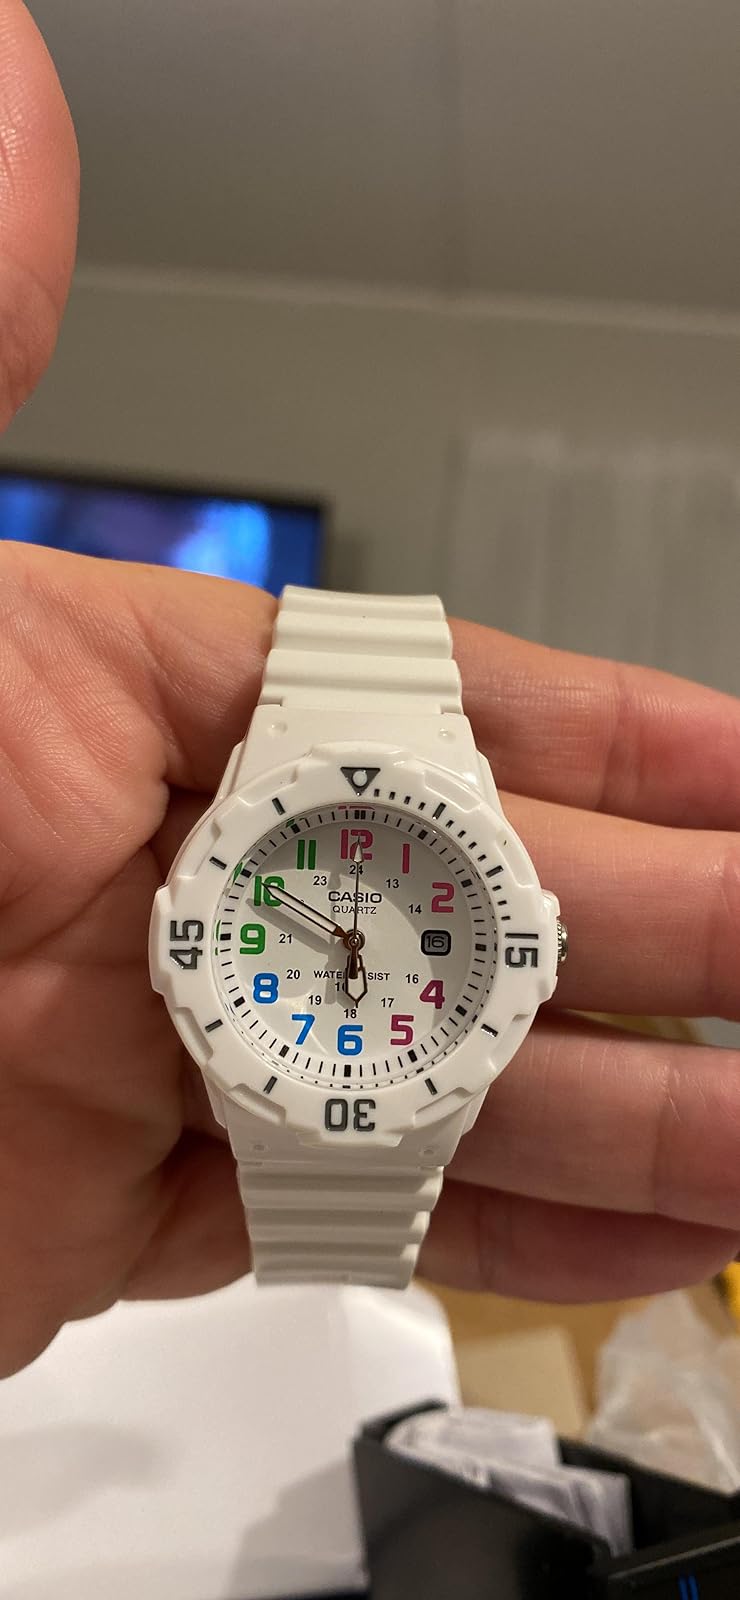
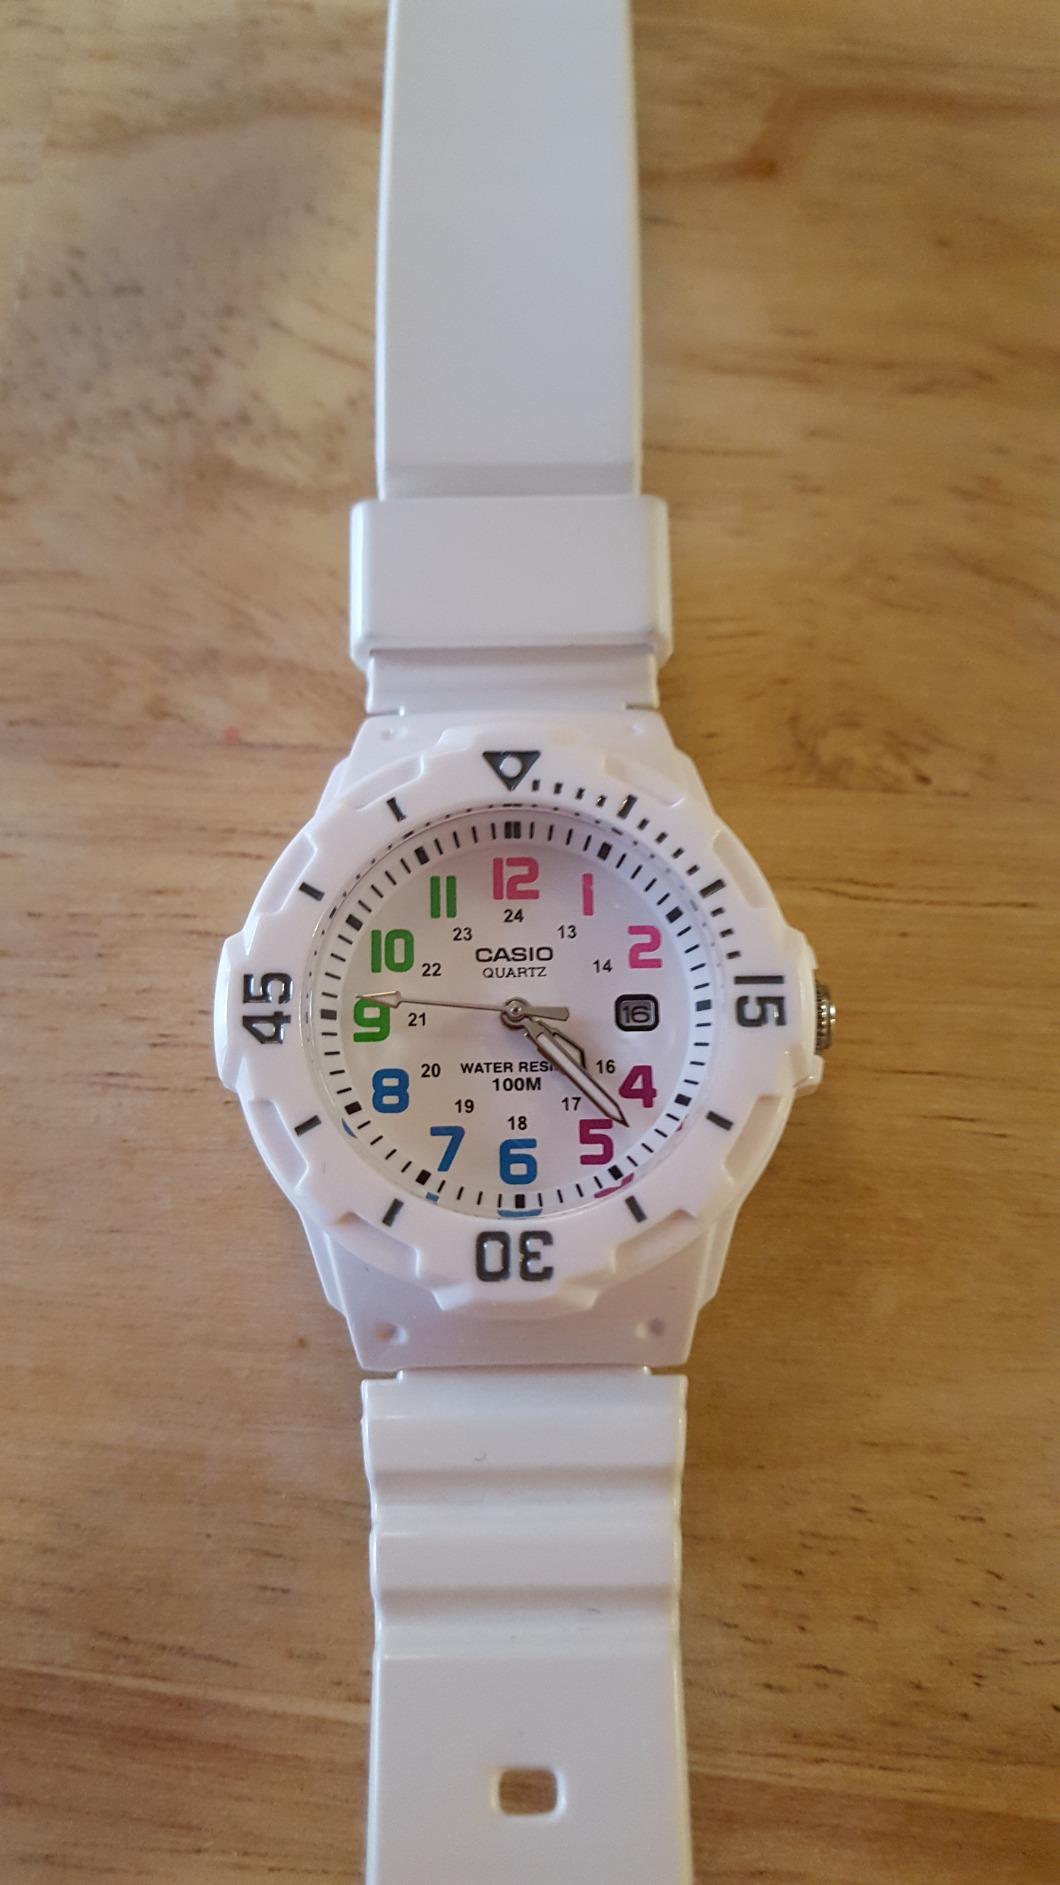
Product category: accessories_watch
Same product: yes